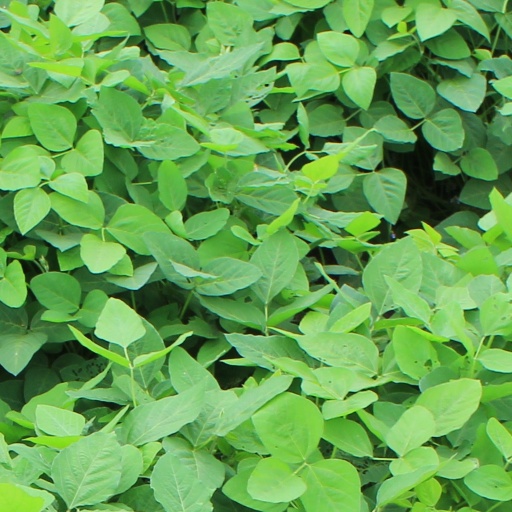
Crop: soybean